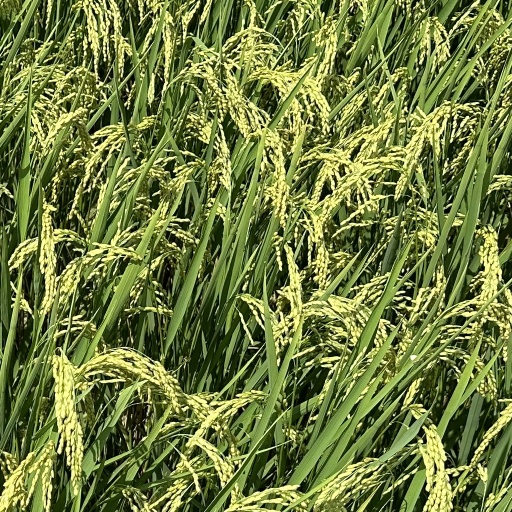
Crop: rice